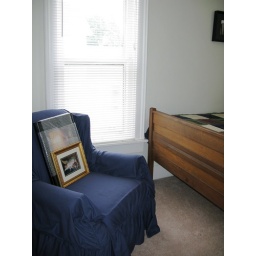
This window in the master bedroom faces the back yard